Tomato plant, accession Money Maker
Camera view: horizontal (90 deg, fisheye); turntable rotation: 120 degrees
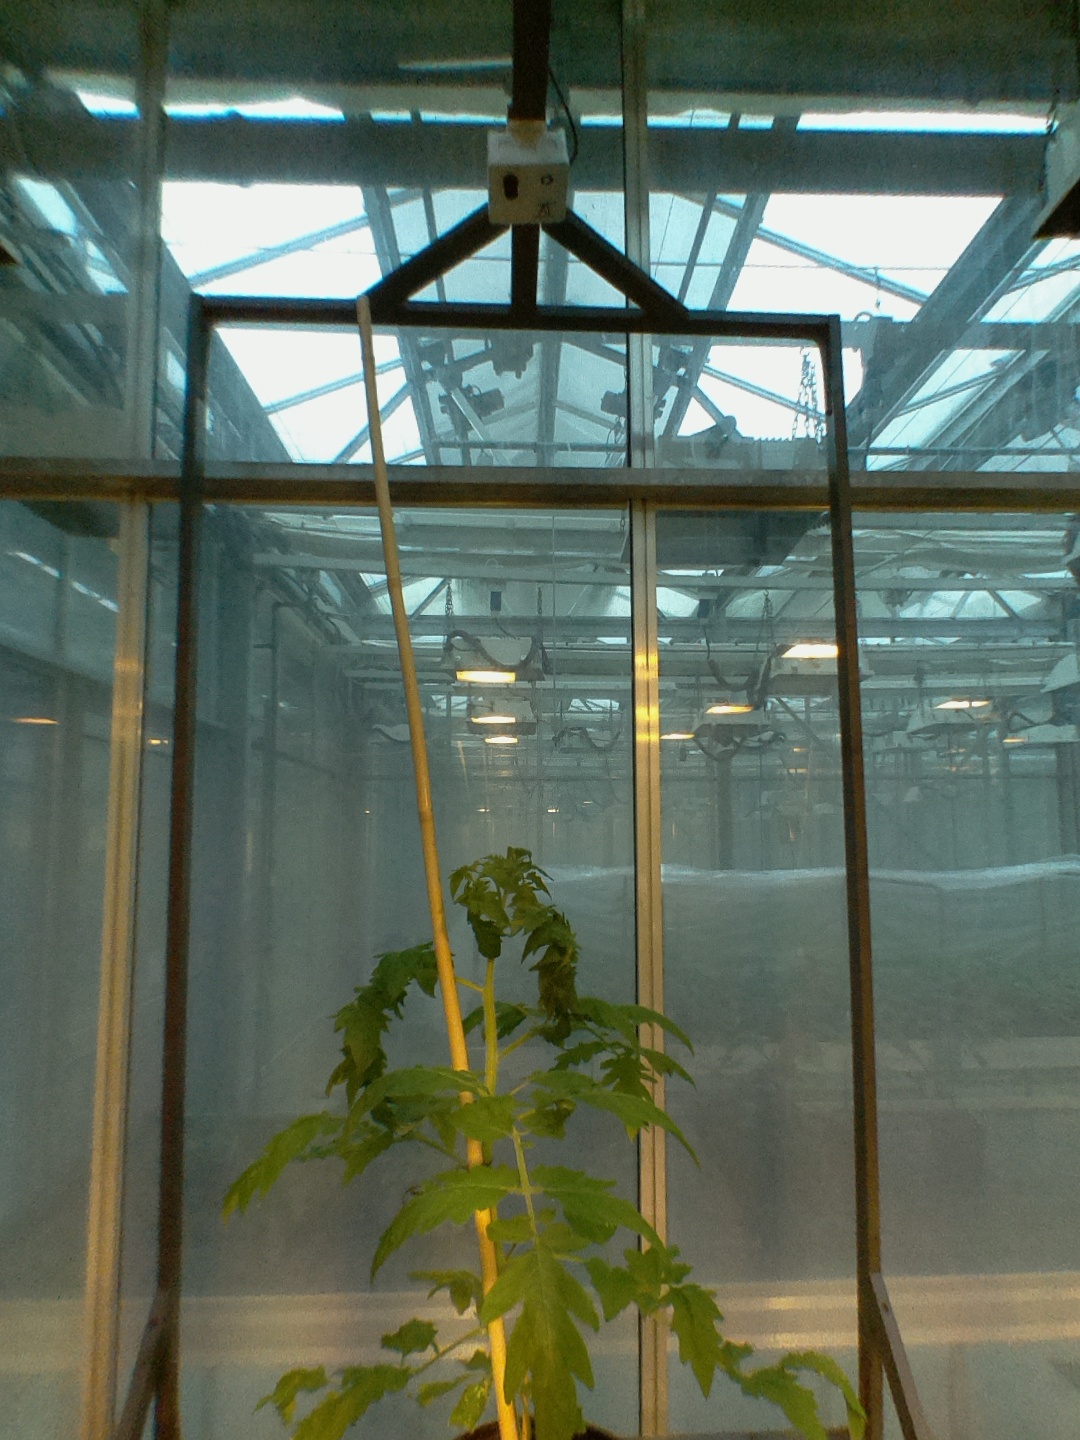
BBCH growth stage 51: First inflorence visible, visible closed flower bud